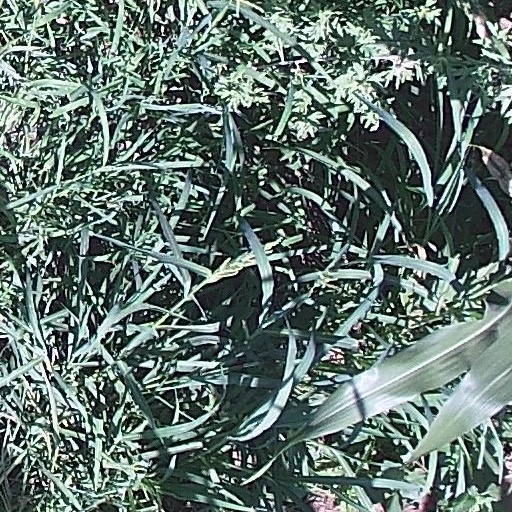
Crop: maize; corn